French fashion

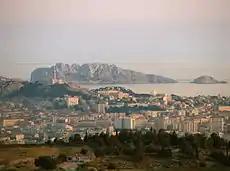
Marseille is a city of contrasts, which represents the antique and contemporary cities of France.

During this era, the number of employed models was limited to seventy-five and designers often substituted materials in order to comply with wartime shortages. From 1940 onward, no more than thirteen feet (four meters) of cloth was permitted to be used for a coat and a little over three feet (one meter) for a blouse. No belt could be over one and a half inches (four centimeters) wide. As a result of the frugal wartime standards, the practical zazou suit became popular among young French men.